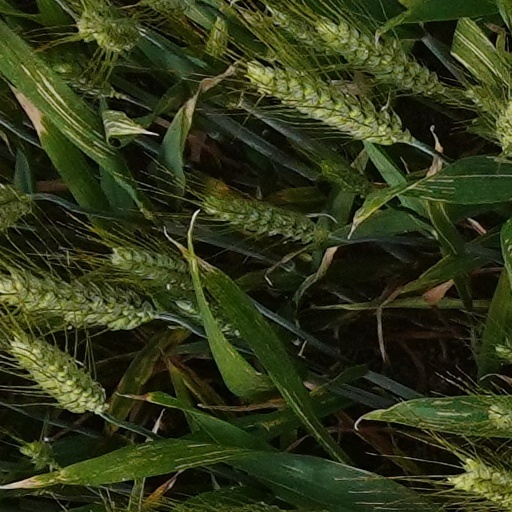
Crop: wheat